Oleksandr Kuzmuk

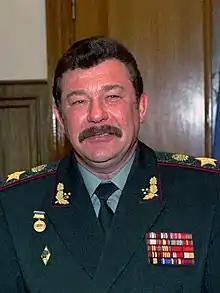
Kuzmuk in 2001

Oleksandr Ivanovych Kuzmuk (born 17 April 1954) is a Ukrainian politician and military commander, who was a member of the Party of Regions and also served as Minister of Defence of Ukraine on two occasions, from 1996 to 2001 and from 2004 to 2005. Kuzmuk formerly commanded the National Guard of Ukraine (1995–1996) and holds the highest rank in the Ukrainian military, General of the Army of Ukraine (1998).